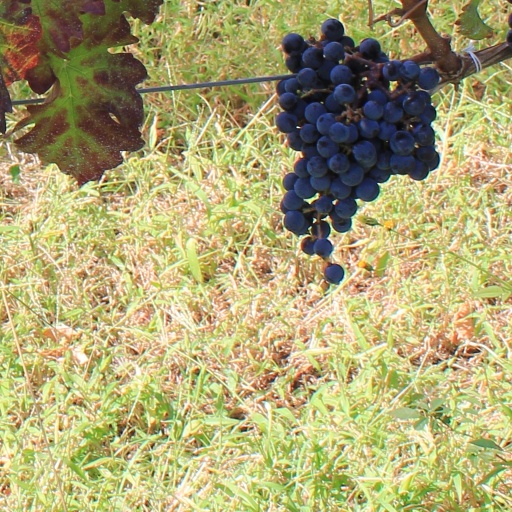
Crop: grape